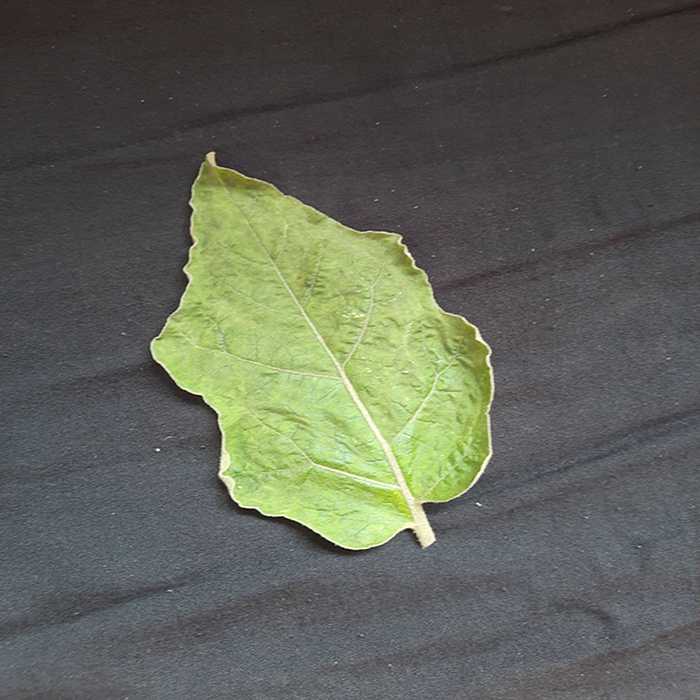
Plant: Eggplant
Label: Eggplant begomovirus